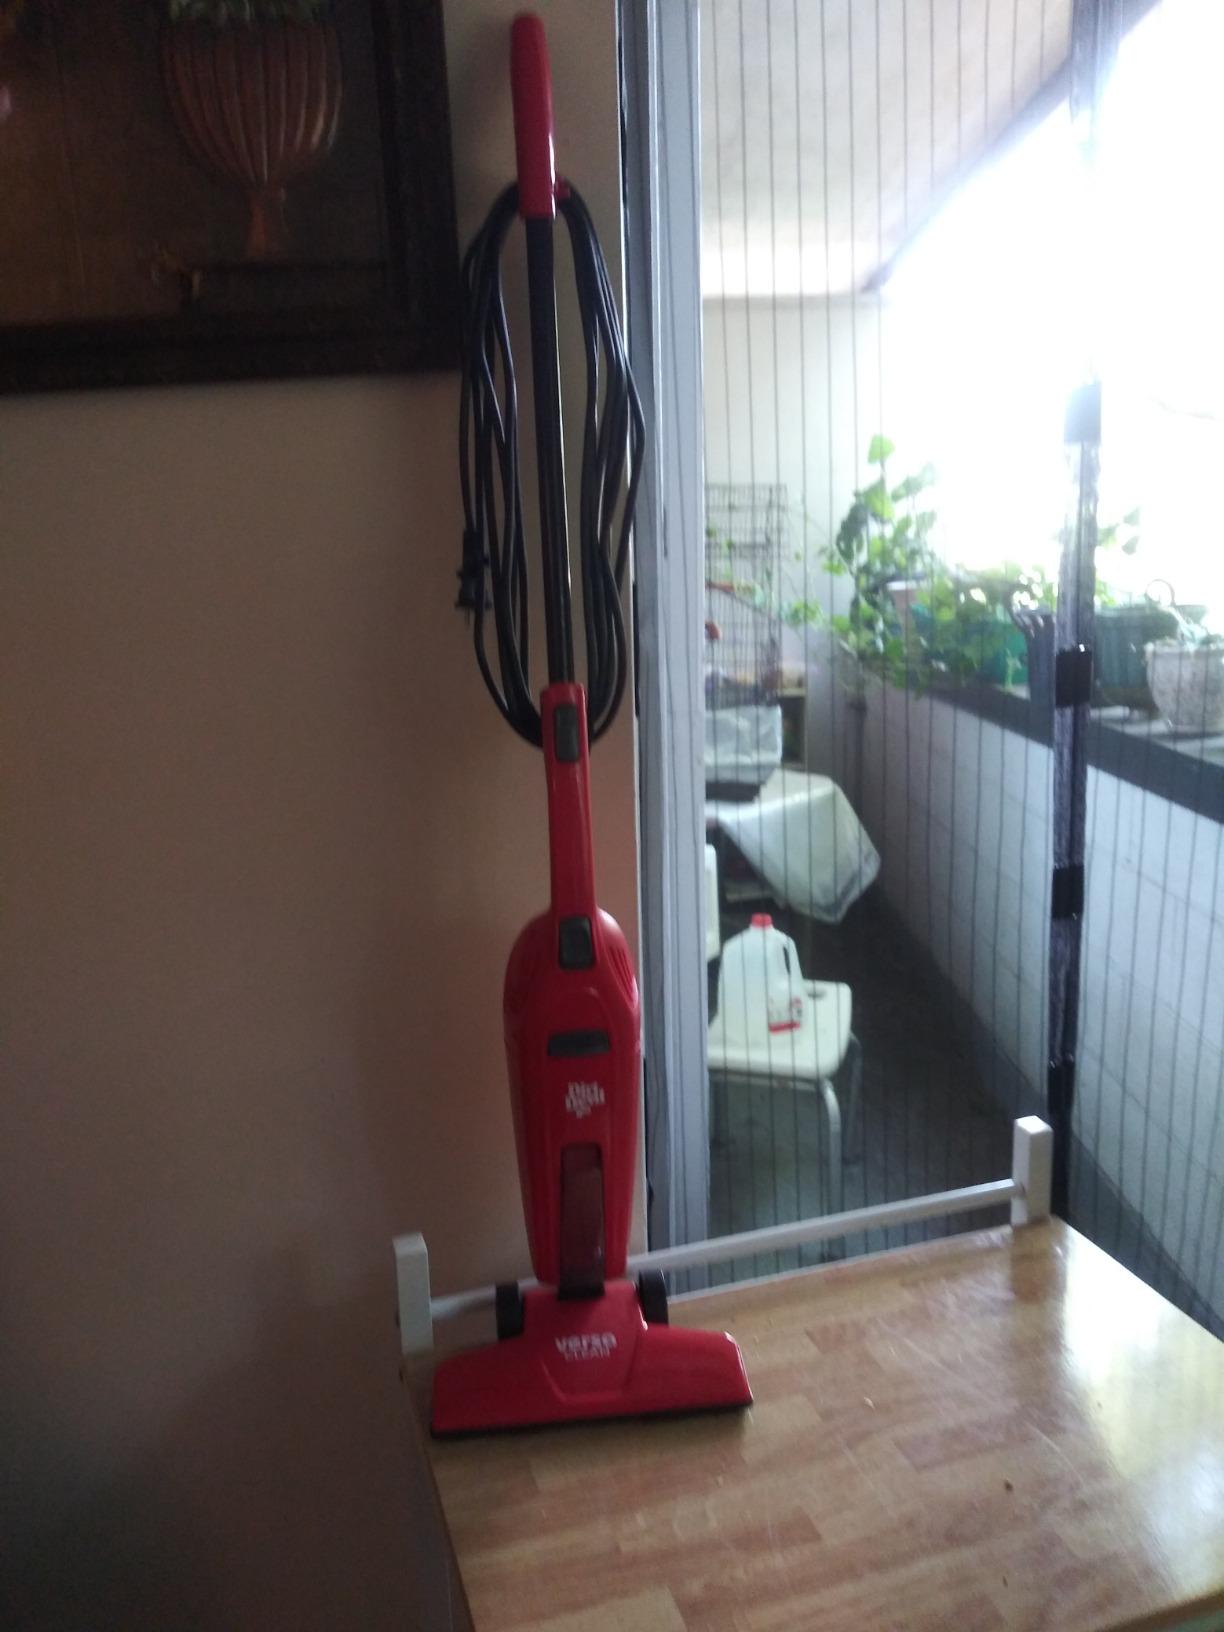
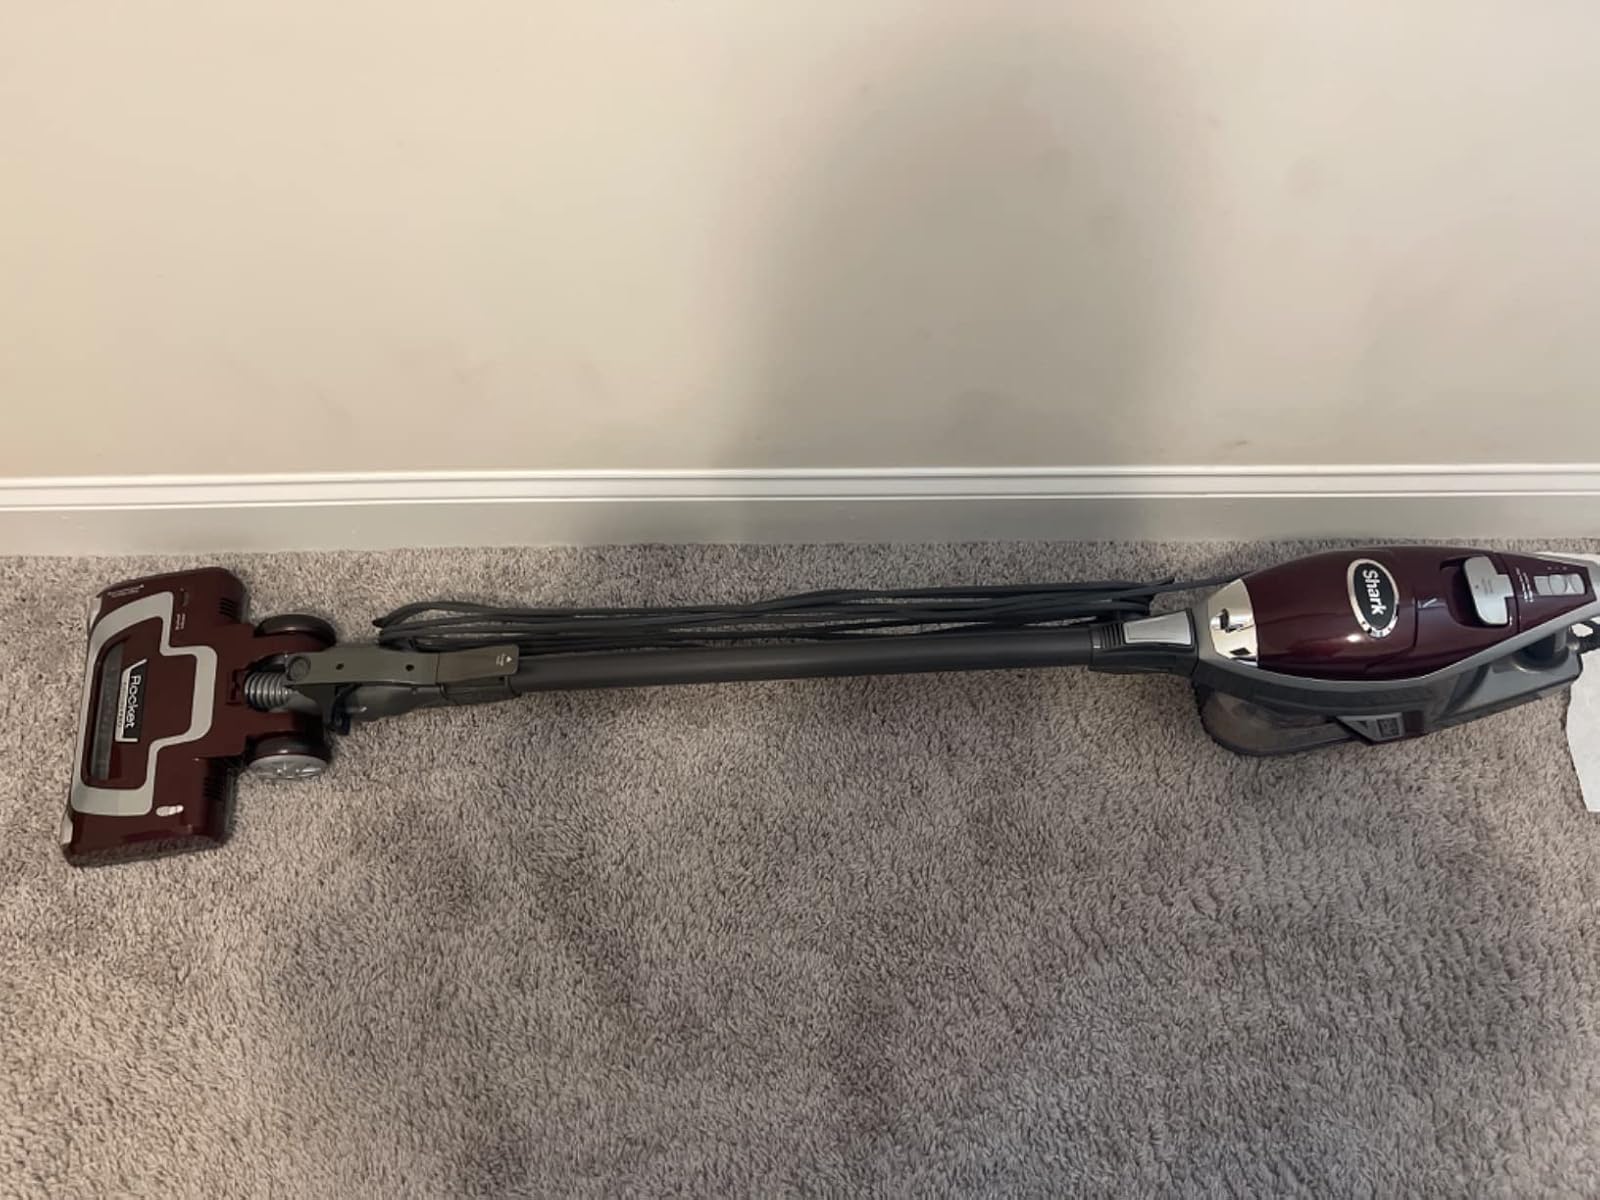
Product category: items_vacuum
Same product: no